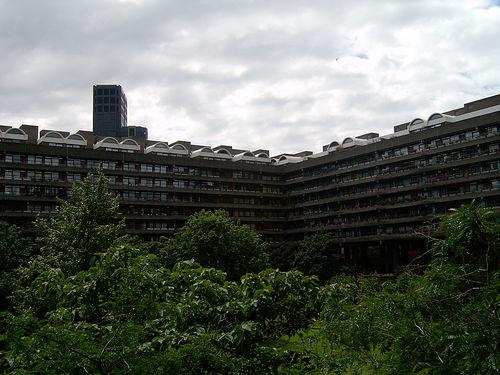
Weather: cloudy or overcast